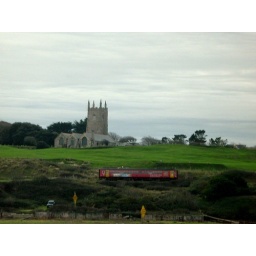
The St Ive's branchline train coming in below Lelant church